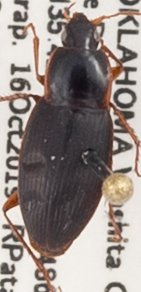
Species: Calathus opaculus
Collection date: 2019-10-16
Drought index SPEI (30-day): -0.524
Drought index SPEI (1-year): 1.28
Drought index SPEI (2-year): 0.8